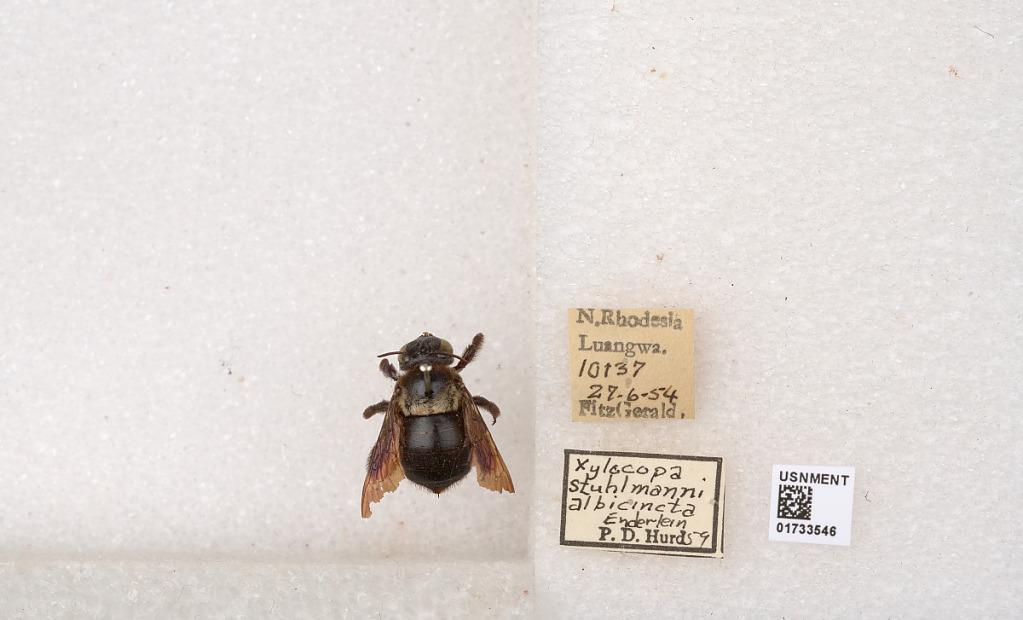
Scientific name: Xylocopa (Koptortosoma) flavicollis (De Geer)
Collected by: J. Ene
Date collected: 1954-6-27
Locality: N. Rhodesia Luangwa
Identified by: Hurd, P. D.